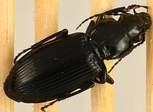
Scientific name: Pterostichus melanarius melanarius
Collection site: Chase Lake National Wildlife Refuge NEON (WOOD), plot WOOD_028